Kazoku

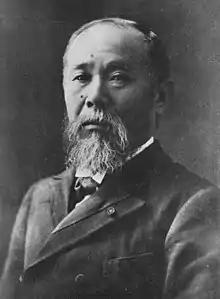
Japan's first Prime Minister Itō Hirobumi, despite being born the son of an impoverished farmer, he was ennobled as prince.

Notably, the head of the main family line of the Date clan, which had formerly ruled the extensive Sendai Domain, was only ennobled as a count and was thus denied a hereditary seat in the House of Peers; this was likely due to the domain's prominent role as the leader of a coalition against the Imperial forces during the Boshin War. In 1891, the head of the Date-Uwajima family (Uwajima Domain), a cadet branch of the clan which had remained loyal to the Emperor during the conflict, was raised to the rank of marquess, having been ennobled as a count in 1884.